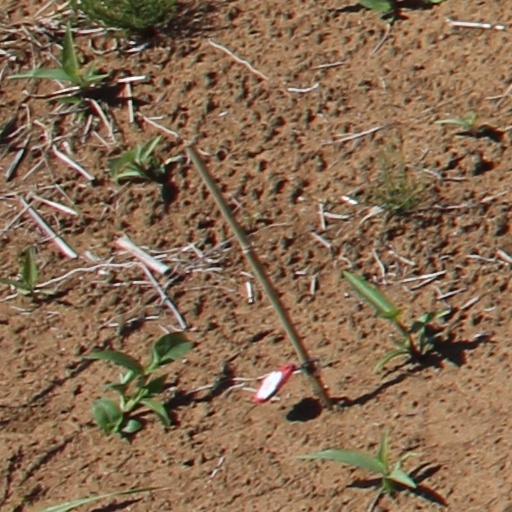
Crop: wheat